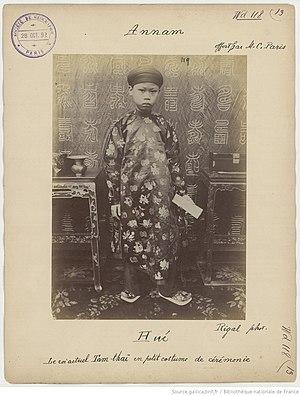
d'Annam et du Tonkin, par P. Dieulefils, photogr. à Hanoi, et Rigal, dont les portraits du jeune roi d'Annam, Tam-thaï (sic), et du défunt roi, Dong-Khanh, don Camille Paris en 1892